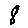
Label: 8